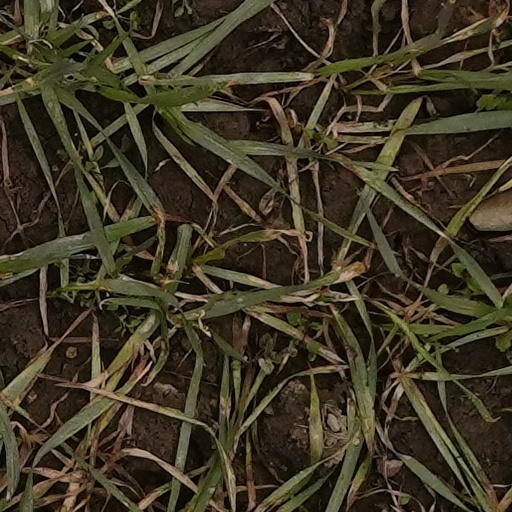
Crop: wheat